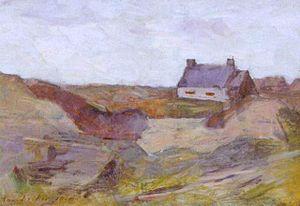
Ce que l'histoire de l'art appelle l'École de peinture de Düsseldorf est un groupe de peintres du XIXᵉ siècle formés à l'Académie des beaux-arts de Düsseldorf, qui y ont enseigné, de professeurs qui y ont suivi des leçons privées ou qui ont travaillé dans l'environnement proche de l'Académie.
Hans Deiker, né le 21 novembre 1876 à Düsseldorf et mort en 1910, est un peintre allemand, connu surtout comme peintre paysagiste.